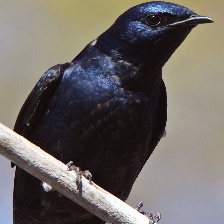
Species: PURPLE MARTIN
Scientific name: PROGNE SUBIS